Statistics of the COVID-19 pandemic in Portugal

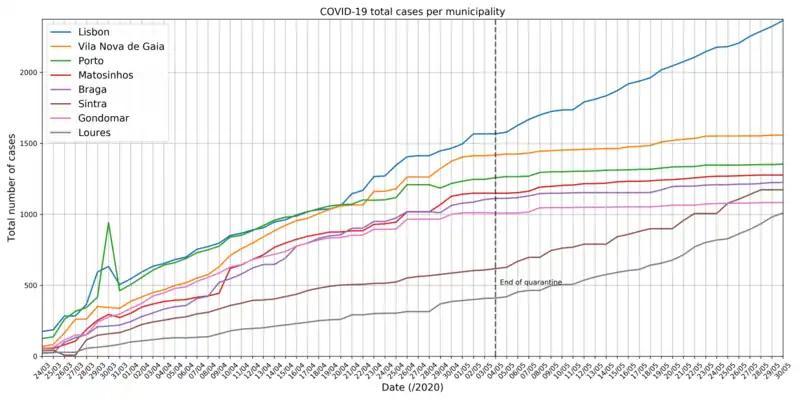
The total number of COVID-19 cases per municipality for those municipalities with more than 1000 confirmed cases. The legend shows which municipality corresponds to which coloured line in the graph and the vertical black line denotes the 4th of May 2020 as the end of the quarantine state.

According to the Portuguese mortality surveillance (EVM), the following chart presents the total number of deaths per day in Portugal for the years 2009–2020 (updated on 10 June).